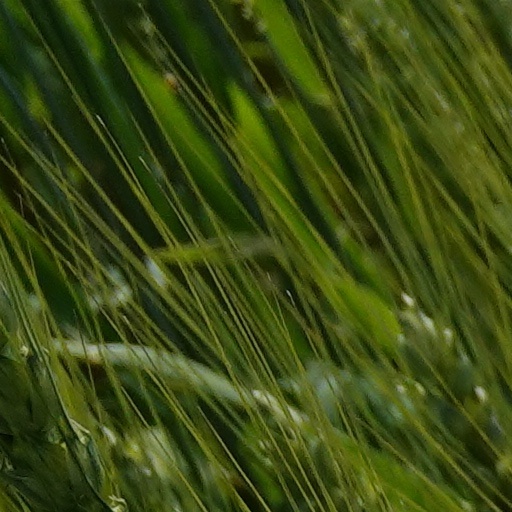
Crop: wheat